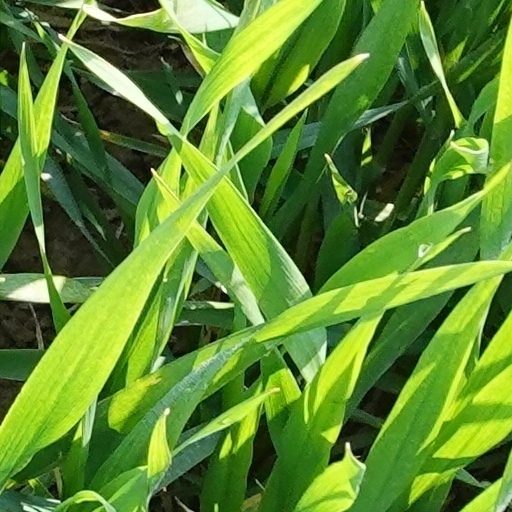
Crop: wheat